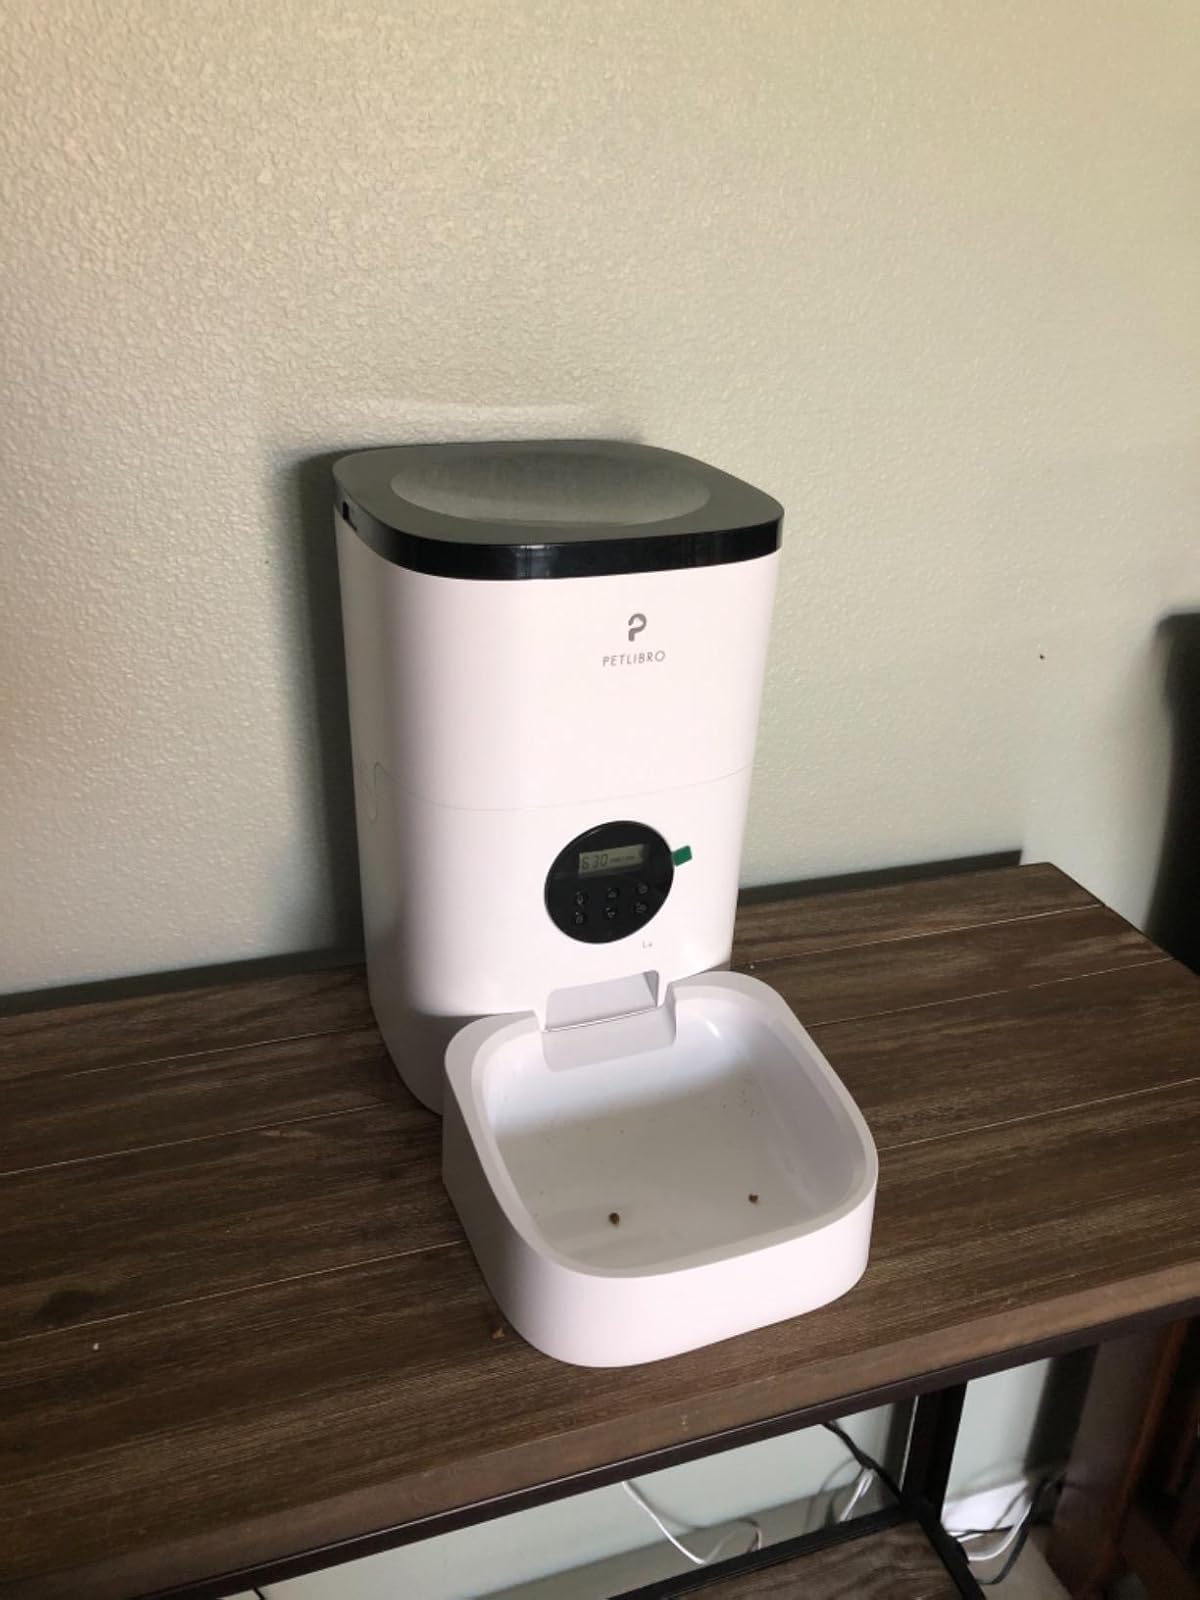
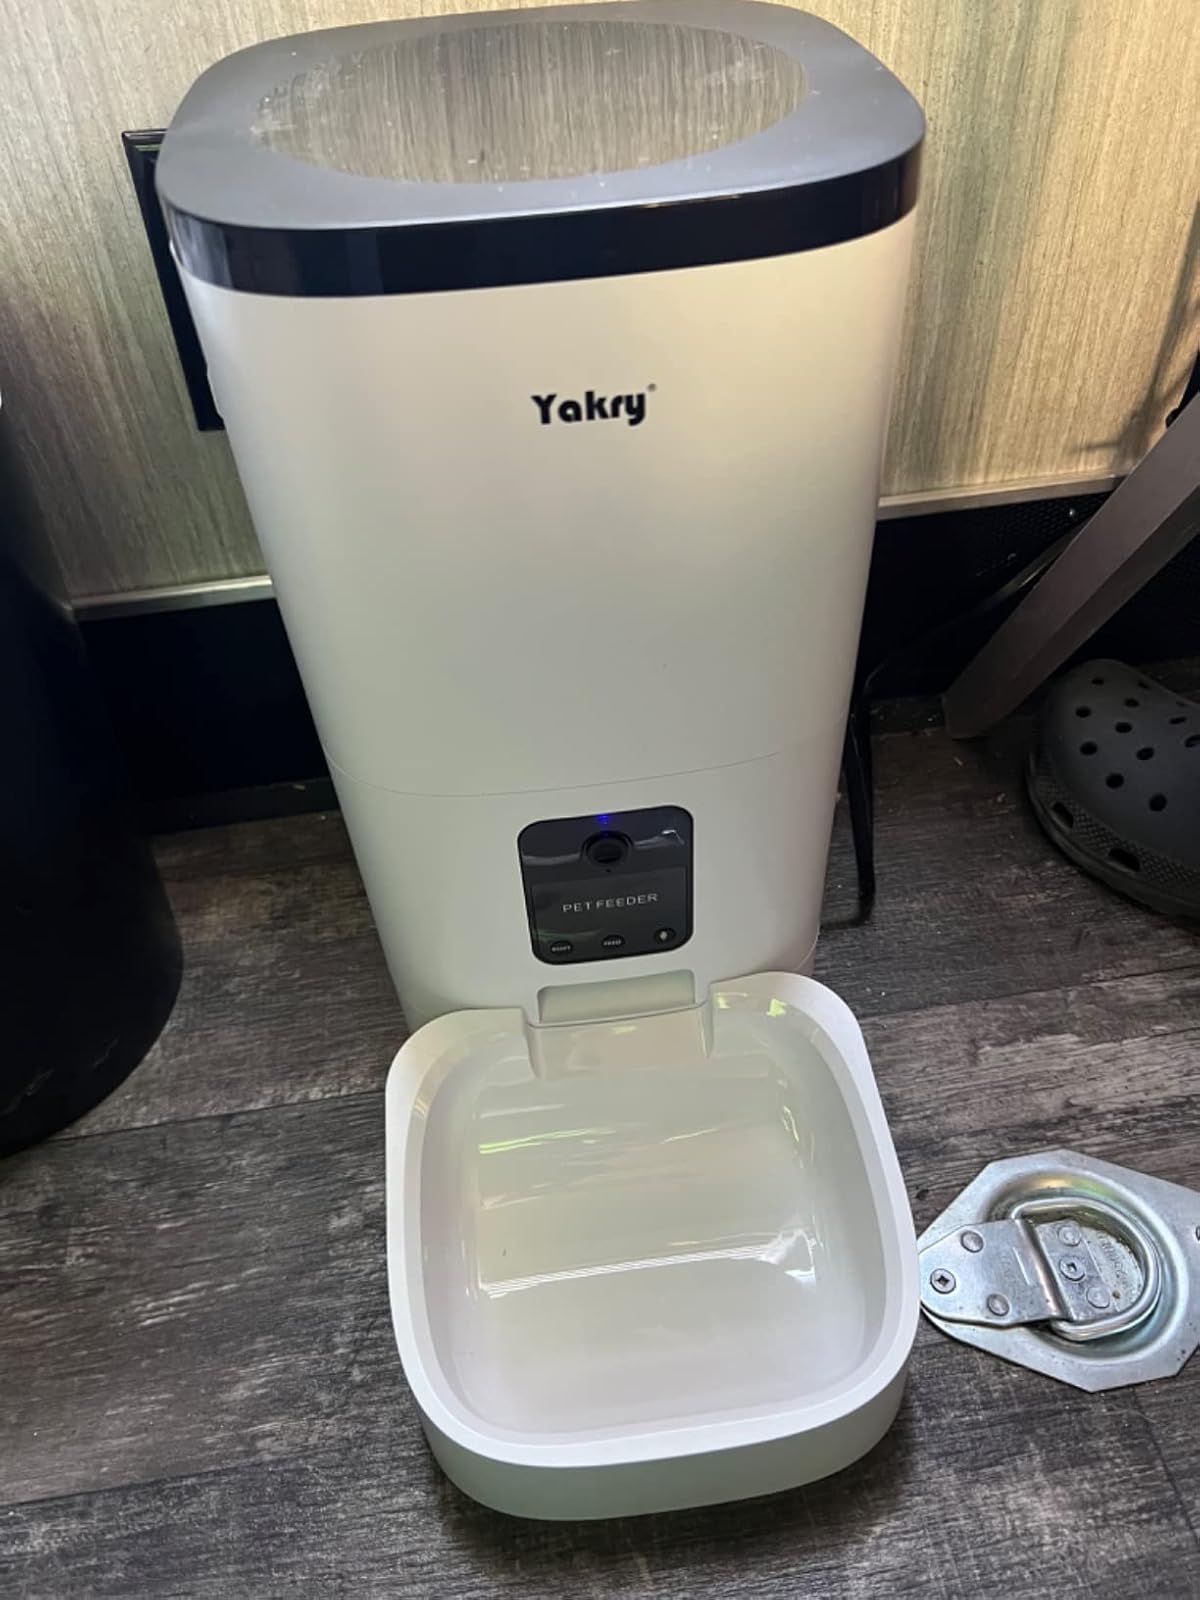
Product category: items_feeder
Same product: no